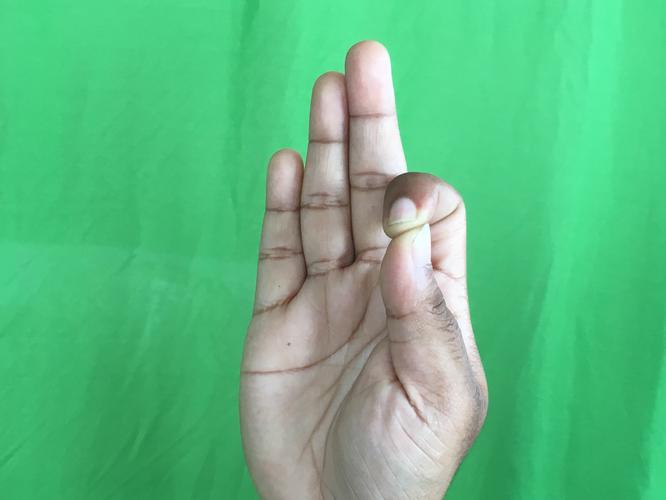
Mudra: Aralam
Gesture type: single_hand